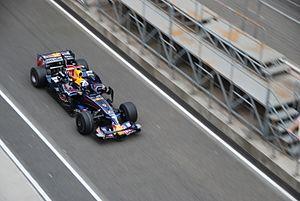
Le Grand Prix de Chine 2008, disputé sur le circuit de Shanghai le 19 octobre 2008, est la 802ᵉ course du championnat du monde de Formule 1 courue depuis 1950 et la dix-septième manche du championnat 2008.